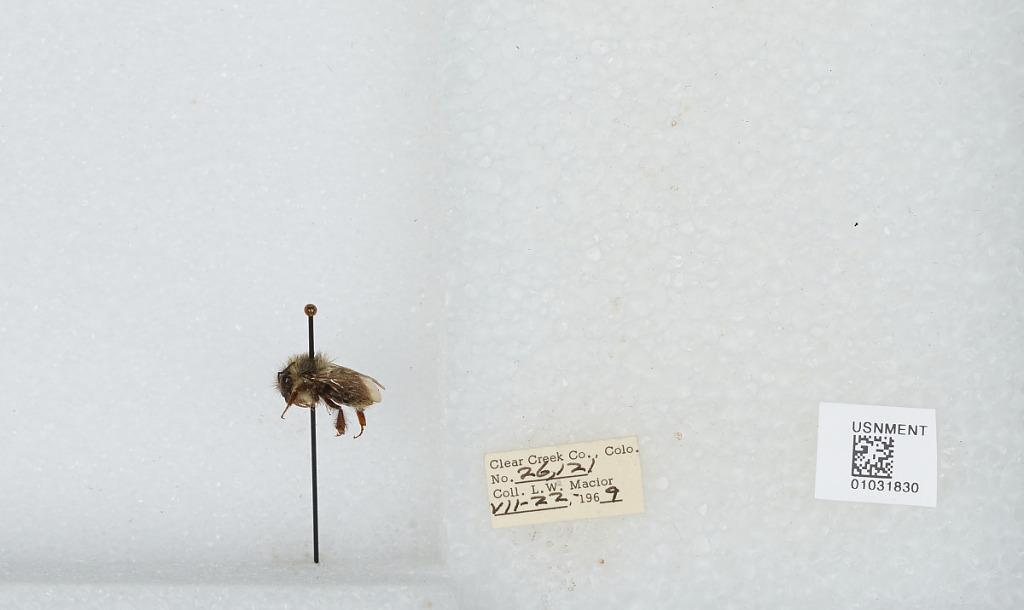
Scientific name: Bombus (Pyrobombus) mixtus Cresson
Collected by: L. Macior
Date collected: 1969-7-22
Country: United States
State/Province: Colorado
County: Clear Creek
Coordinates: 39.6958, -105.725